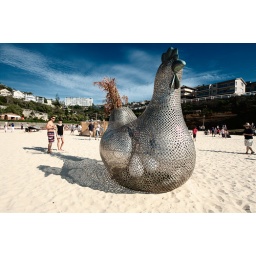
Sculpture by the sea : beach chicken